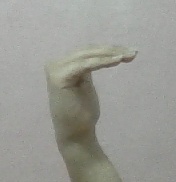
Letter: haa